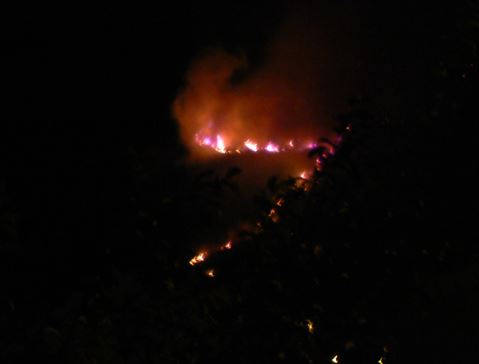
Fire: yes
Smoke: yes